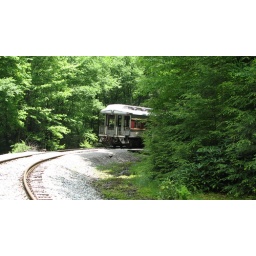
A cool shot of the cars coming around the mountain at the top.